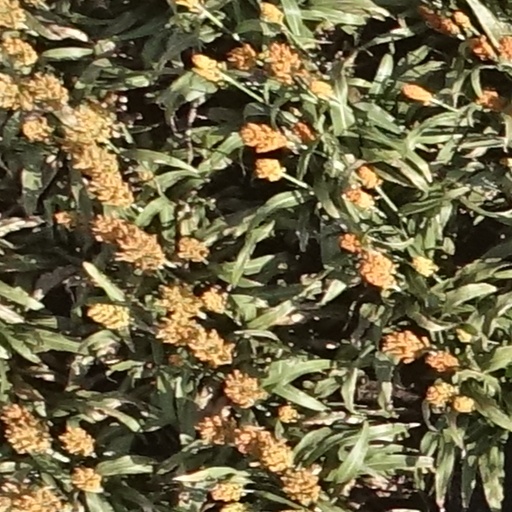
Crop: sorghum